Advertising in the Middle East

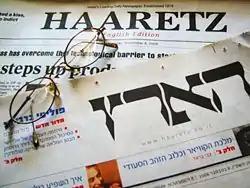
Front page of the Hebrew and English editions of "Haaretz".

In 1922, the first Israeli advertising agency was established in Jerusalem. Many advertising agencies moved abroad after some successes but during the Holocaust; however, many Jewish advertising agencies were forced to close. Later, German immigrants began to open more agencies in the mid to late 1930s, resulting in an abundant advertising industry. After World War II, the expansion of American advertising agencies made it possible for Jewish agencies to gain credibility in the advertising field.